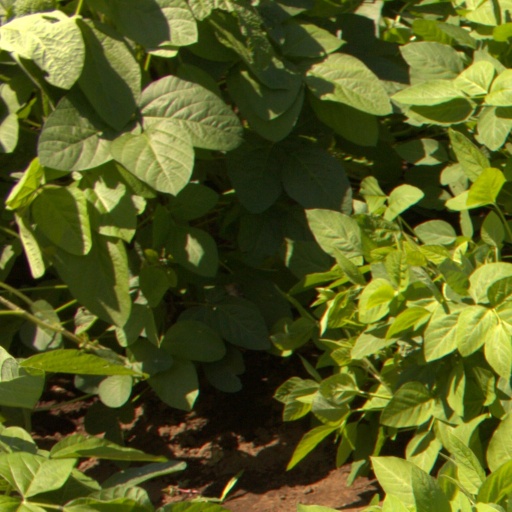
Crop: soybean